Saint Nicholas Day

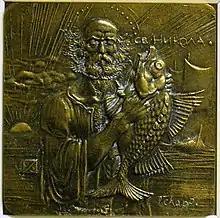
A modern metal icon of Saint Nicholas by the Bulgarian artist Georgi 'Chapa' Chapkanov. Gilbert House, Stanley, Falkland Islands.

Nicholas of Myra, according to Christian tradition, was born in Patar in Asia Minor. He is said to have made a pilgrimage to Egypt to study theology under the Desert Fathers after which he was consecrated the Bishop of Myra. During the Diocletianic Persecution of Christians, Nicholas of Myra was imprisoned. He was released after Constantine the Great promulgated the Edict of Milan in 313, which allowed for the public practice of Christianity in the Roman Empire. Nicholas of Myra was known for his generosity through a Christian legend, in which he gave a poor father money in order to prevent his daughters from being taken into slavery, as the father did not have the funds for his daughters' dowries. It is said that Nicholas of Myra threw the money through the family's window, which landed in their shoes, which were drying near their fireplace.